Schauet doch und sehet, ob irgend ein Schmerz sei, BWV 46

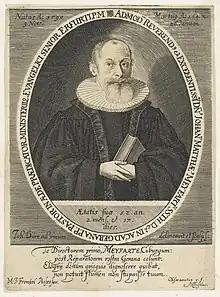
Johann Matthäus Meyfart, the poet of the hymn

The closing movement, "" (O great God of faithfulness), is a four-part setting of the chorale of that name by Johann Matthäus Meyfart, to which Bach has added "isolated little episodes" for the recorders, which are reminiscent of the motifs of mourning heard in movement 2. The interpolation of instrumental episodes is a feature this movement shares with the closing movement of 'Herr, gehe nicht ins Gericht mit deinem Knecht' ', BWV 105, the cantata Bach had composed a week earlier.